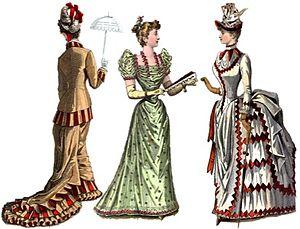
Une robe de bal est une robe de soirée portée lors d'un bal ou d'un événement officiel. Dans la majorité, les modèles dégagent les épaules et les bras et présentent un décolleté bas ainsi que de longues jupes bouffantes. Ces robes sont généralement assorties d'une étole, une cape ou un manteau, des bijoux modernes ou d'époque et des gants longs. Si la porteuse doit arborer des « décorations d'État », celles-ci sont piquées sur un nœud épinglé à la poitrine ; les femmes mariées portent un diadème si elles en possèdent. Bien que des étoffes artificielles soient parfois utilisées, ces robes sont habituellement en satin, soie, taffetas et velours, avec des garnitures de dentelle, des perles, des paillettes, des broderies, des volants, des rubans, des rosettes et des fronces.